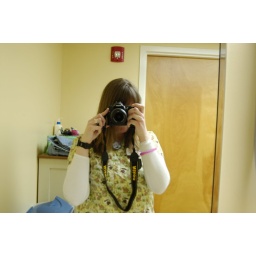
Me in the bathroom mirror at work.